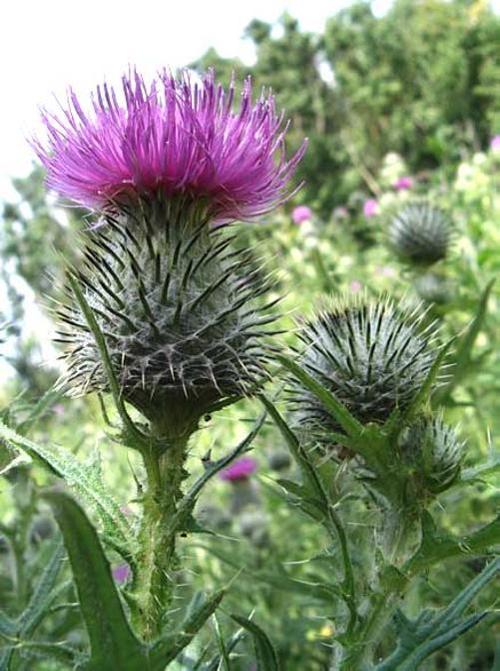
Label: spear thistle